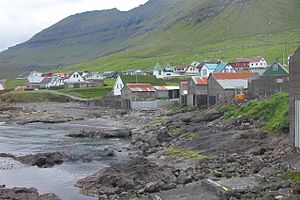
Magnus Heinason
Oyndarfjørður på Færøerne, Magnus Heinasons føde- og opvækststed
Magnus Heinason eller Mogens Heinesen var en færøsk søhelt i det 16. århundrede.